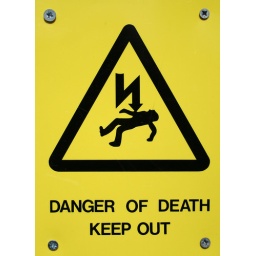
this sign amuses me - i don't know why... it's at the end of my road around some electrics